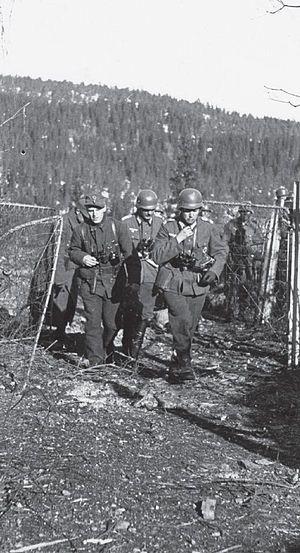
La bataille de la forteresse de Hegra fut un engagement de 25 jours en 1940 pendant la campagne de Norvège qui a vu un petit groupe de Norvégiens volontaires s'opposer à des forces allemandes supérieures. Après les premiers combats autour de la ligne de chemin de fer de Meråker, les Norvégiens se sont repliés dans la forteresse de Hegra où ils subirent plusieurs attaques allemandes avant de se rendre le 5 mai, ayant perdu l'espoir d'être secourus.